Crime in Switzerland

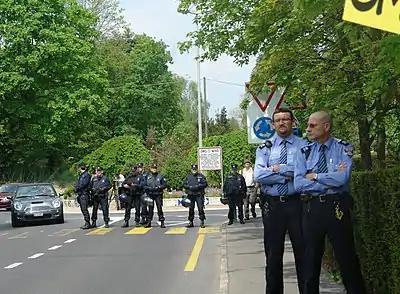
Swiss police and security officers on duty responding to demonstrations on Chernobyl day near the WHO summit in Geneva on 26 April 2007

Crime in Switzerland is combated mainly by cantonal police. The Federal Office of Police investigates organised crime, money laundering and terrorism.